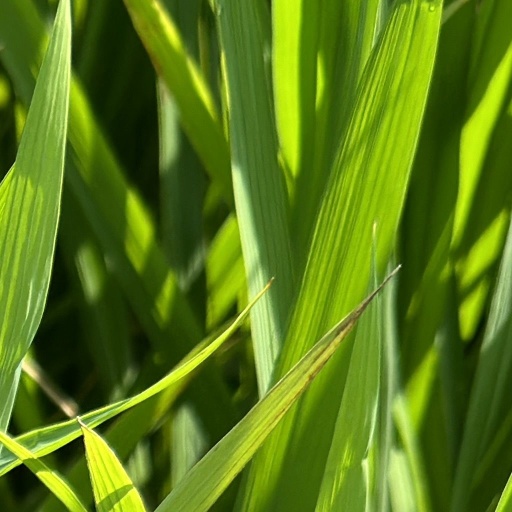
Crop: rice